University of Winnipeg Collegiate

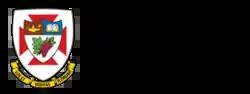

The University of Winnipeg Collegiate, also commonly called The Collegiate, is a private, university-preparatory high school. Founded in 1873 within Wesley College, The Collegiate is the oldest high school in the province of Manitoba. The school is located in downtown Winnipeg on the University of Winnipeg campus.